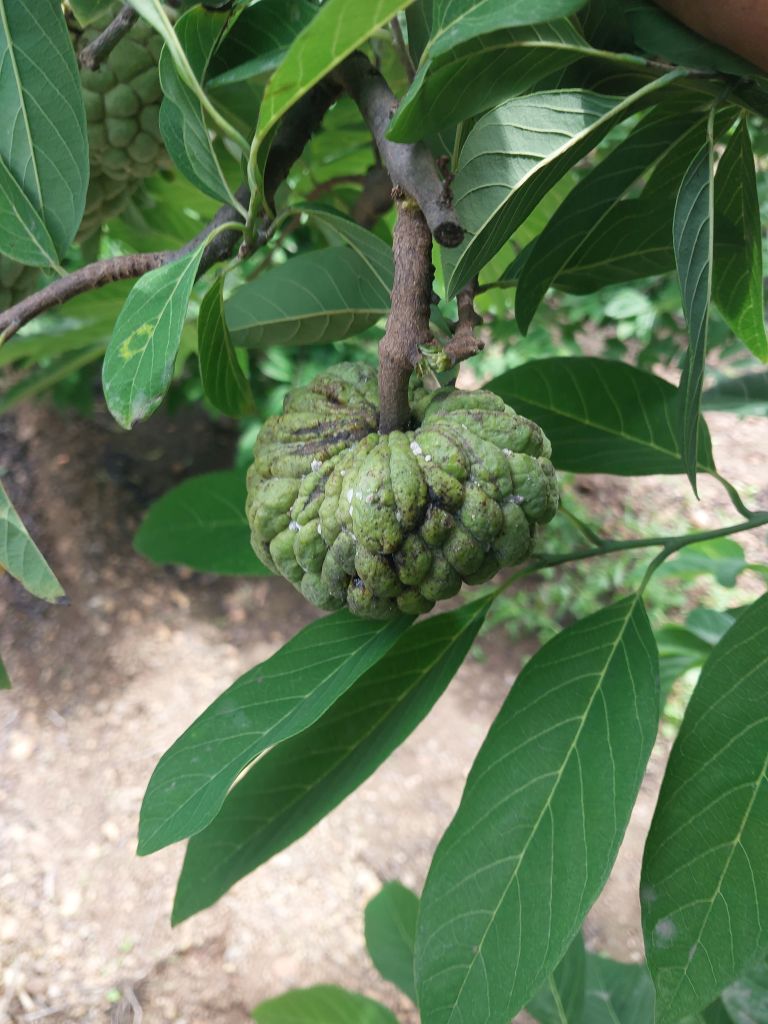
Disease label: Leaf spot on fruit